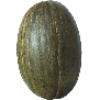
Label: Melon Piel de Sapo 1